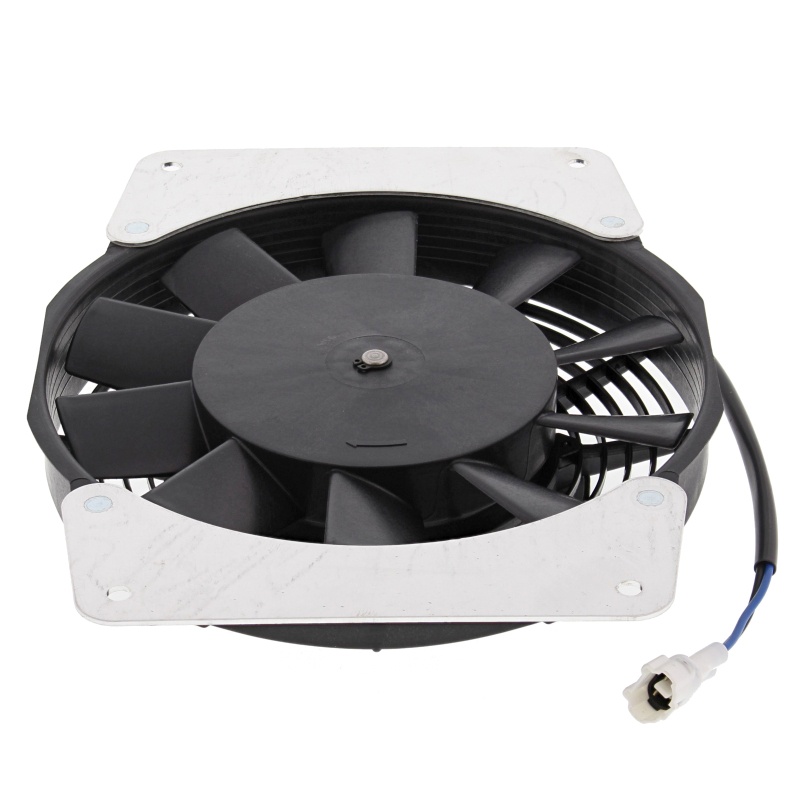
All Balls Racing 07-08 Yamaha YFM400 Grizzly IRS Cooling Fan
Complete fan & motor assemblies that are direct OEM replacements
Brand: All Balls Racing
Category: Vehicles & Parts > Vehicle Parts & Accessories > Motor Vehicle Parts > Motor Vehicle Cooling Systems > Radiator Fans